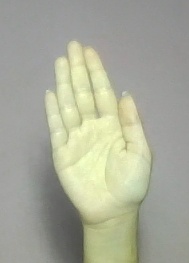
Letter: seen